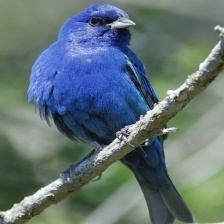
Species: INDIGO BUNTING
Scientific name: PASSERINA CYANEA
ImageNet parent category: indigo_bunting